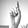
ASL letter: D